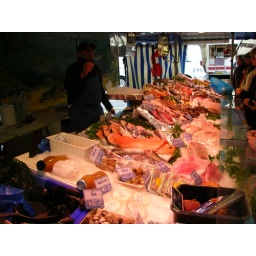
Fresh fish in the Forcalquier market